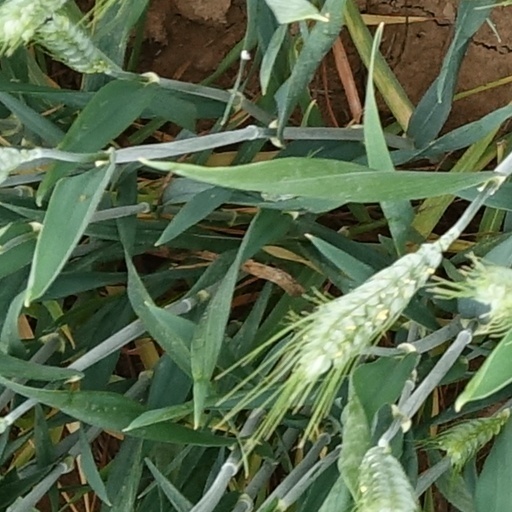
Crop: wheat